Heptafluoride

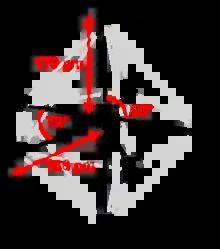

Heptafluoride typically refers to compounds with the formula RMF or RMF, where n, x, and y are independent variables and R any substituent.